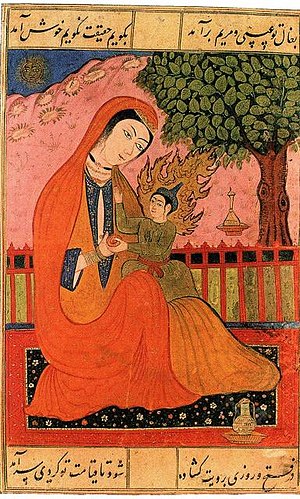
Jesus / Islams syn på Jesus
Gammel Persisk Miniature: Maryam (Jomfru Maria) og Isa (Jesus). Billeder af profeter forbydes dog oftest i Islam
"Jesus fra Nazaret, også kaldet Jesus Kristus eller blot Kristus, er den centrale figur i kristendommen. Han anses af de fleste kristne for at være en inkarnation af Gud, og ifølge den bibelske tekst var Jesus en selvstændig person, der bad til Gud, kaldte sig selv søn af Gud, udsendt af Gud, og som havde været hos Gud, ""før verden blev til"". Han er også en vigtig figur i flere andre religioner.